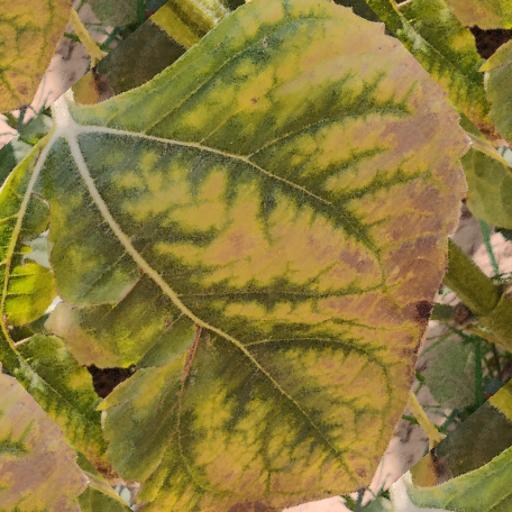
Label: Downy_mildew